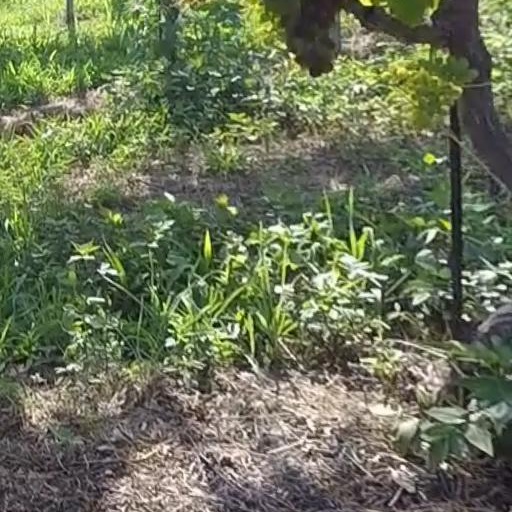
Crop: grape